Zuiko

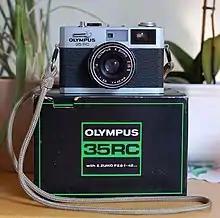
1970 Olympus 35 RC compact, E.Zuiko 42mm 2.8

In 1970, Olympus marketed the 35 RC as a mid-range compromise; although it was approximately the same size as the 35 EC using the same E.Zuiko 42mm 2.8 lens, the 35 RC added more advanced features from the 35 SP including true rangefinder focusing and the option of either shutter-priority autoexposure or manual exposure control. The 35 DC ("Deluxe Compact") of 1971 also offered rangefinder focusing of a faster F.Zuiko 40mm 1.7 lens, but was limited to programmed autoexposure only. The 35 DC was equipped with a backlight exposure compensation to increase exposure by 1.5 stops by depressing a button, a simpler solution than the spot meter of the 35 SP. Finally, in 1975, Olympus released the 35 RD, combining the faster F.Zuiko 40mm 1.7 lens from the 35 DC with the shutter-priority autoexposure or manual exposure controls of the older 35 RC. However, the 35 RD omitted the backlight compensation button of the 35 DC.